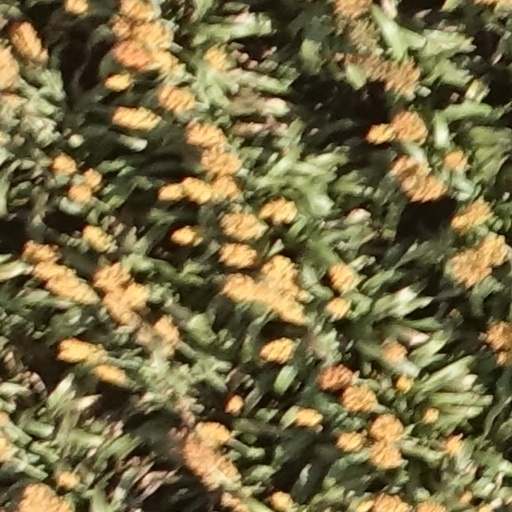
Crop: sorghum